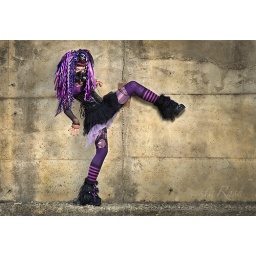
cyber gothic girl dancing by concrete wall